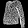
Label: Shirt